Ada Ciganlija

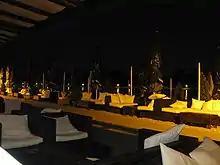
Lounge

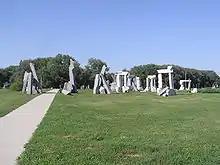
Sculptural composition called Stone City, or nicknamed Adahenge. Work of sculptor Ratko Vulinović, it is located at the entrance to the island

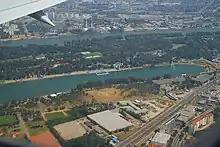
View from airplane

The island has been conceptualised as Belgrade's focal point for mass sporting activity and recreation. As such, it features a great number of facilities, which get more numerous every year. They include: